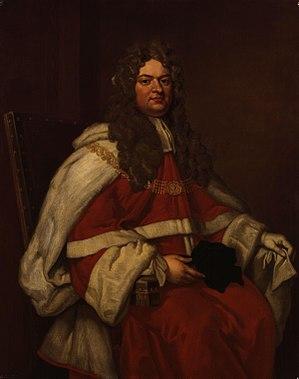
Thomas Parker, 1ᵉʳ comte de Macclesfield, PC, FRS était un homme politique whig anglais qui siégea à la Chambre des communes de 1705 à 1710. Il fut lord en chef de la justice de 1710 à 1718 et fut brièvement l'un des régents avant l'arrivée du roi George Iᵉʳ en Grande-Bretagne. Sa carrière a pris fin lorsqu'il a été reconnu coupable de corruption à grande échelle et il a passé les dernières années de sa vie en détention.